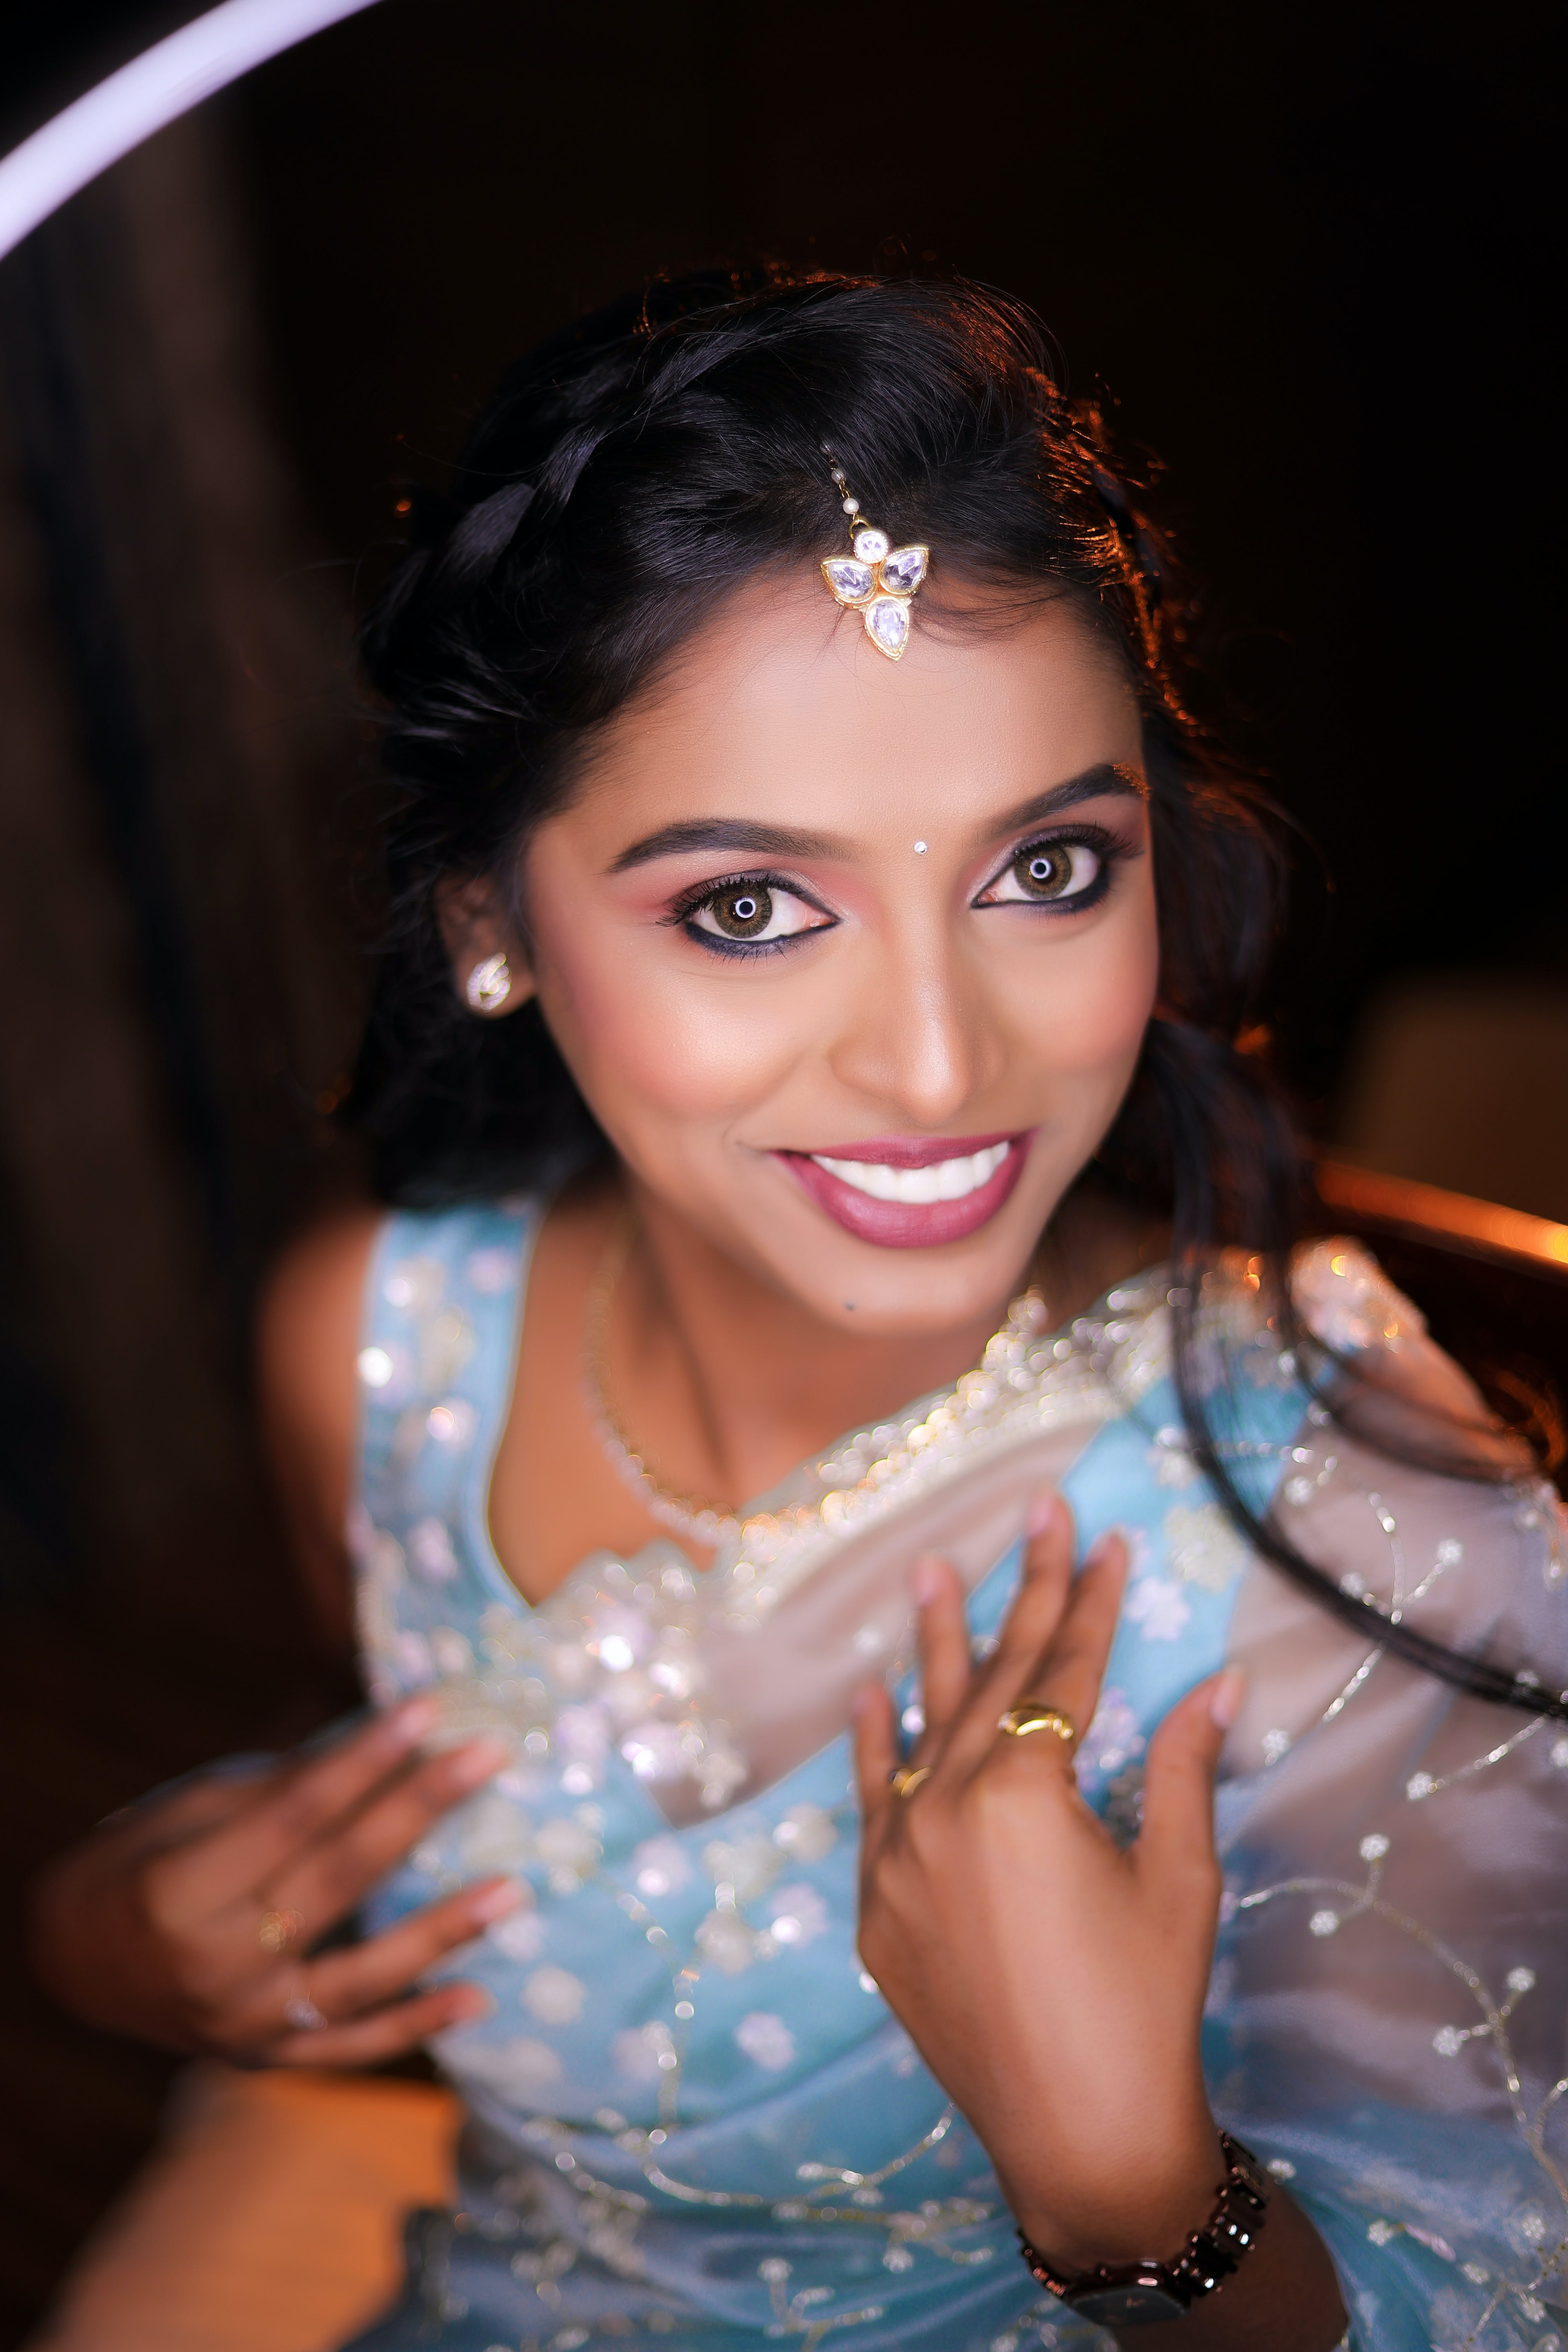
woman, lip, hand, smile, eyelash, flash photography, fashion, makeover, gesture, happy, earrings, dress, fashion design, black hair, jewellery, electric blue, formal wear, beauty, fun, long hair, necklace, event, headpiece, nail, fashion model, brown hair, fashion accessory, entertainment, bracelet, hair accessory, tradition, bridal accessory, portrait photography, haute couture, sari, photo shoot, abdomen, gown, ceremony, performance, performing arts